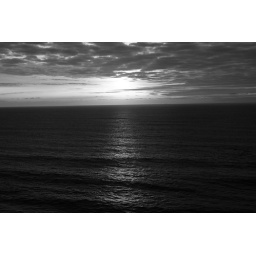
Sunset over the incoming swell in black and white